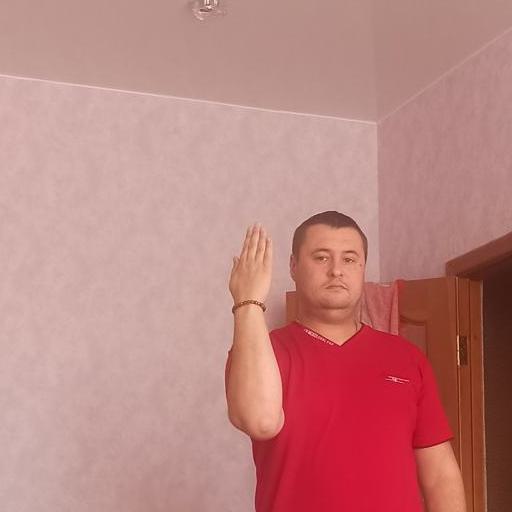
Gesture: stop_inverted